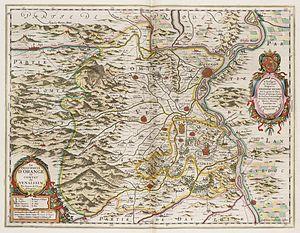
La principauté d'Orange est une ancienne principauté souveraine créée en 1181, date à laquelle Bertrand Iᵉʳ des Baux fait reconnaître son titre de prince par l'empereur Frédéric Iᵉʳ Barberousse. Elle est presque entièrement enclavée dans le Comtat Venaissin et a sa capitale dans la ville d'Orange, dans l'actuel département de Vaucluse, en France.